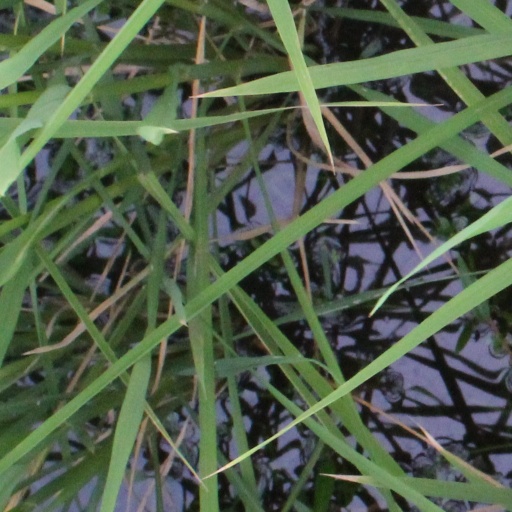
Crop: rice